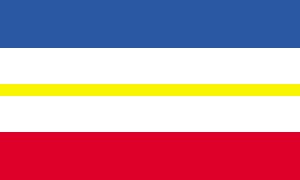
Mecklenburg-Vorpommerns flag
Mecklenburg-Vorpommerns flag
Mecklenburg-Vorpommerns flag er delt i blåt over hvidt over rødt og har en smal gul stribe som går gennem den midterste hvide stribe. Flagets farver er en kombination af flagfarverne for Mecklenburg, blåt, gult og rødt, og Pommern, blåt og hvidt. Hvidt og rødt er samtidig farver for hansebyerne. Flere af disse, eksempelvis Stralsund og Wismar, som alle førte flag i hvidt og rødt, er nu en del af delstaten Mecklenburg-Vorpommern. Delstatsflaget trækker også veksler på byen Rostocks gamle flag. Dette er blåt, hvidt og rødt, og er kendt i skriftlige kilder fra så langt tilbage som 1418.